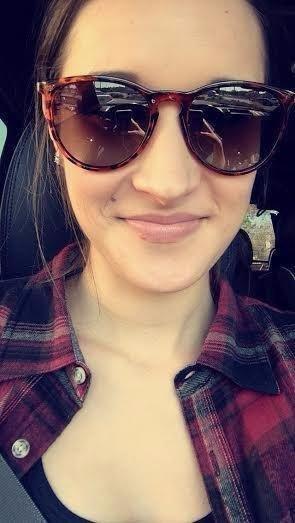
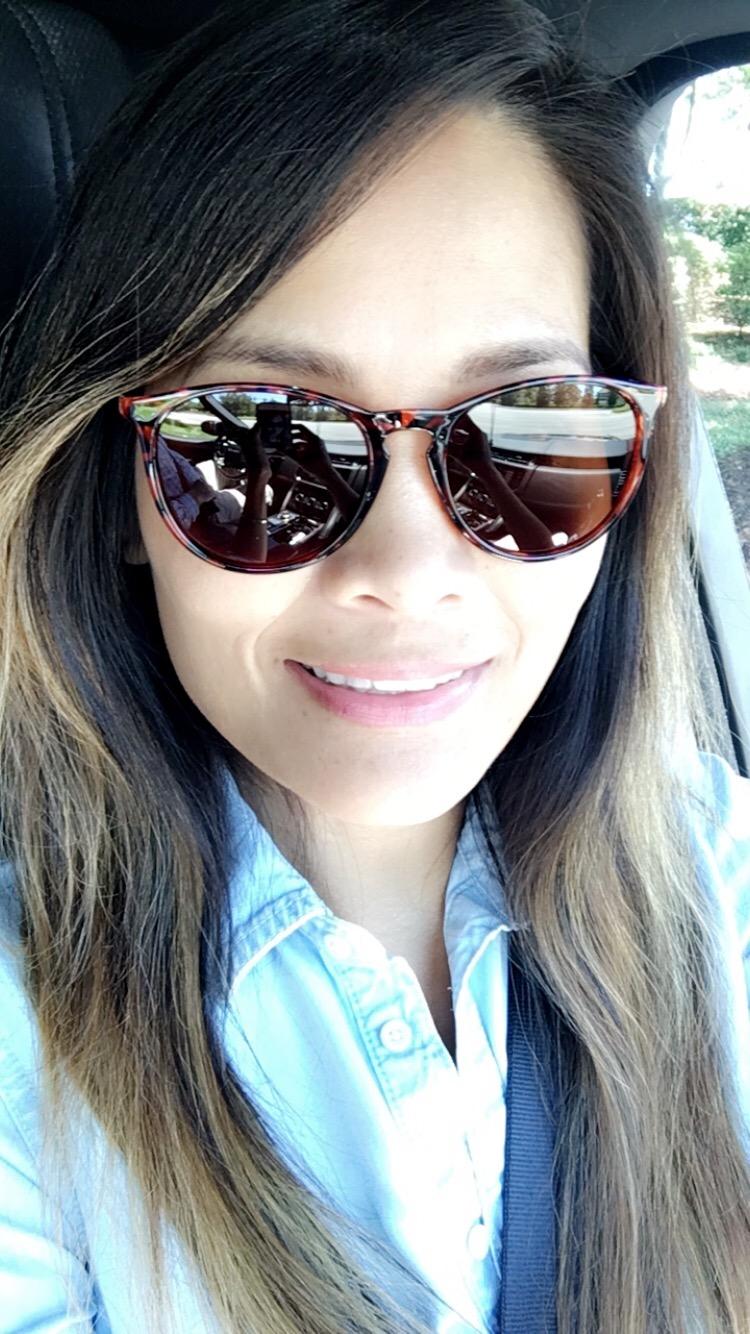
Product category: accessories_sunglasses
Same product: yes